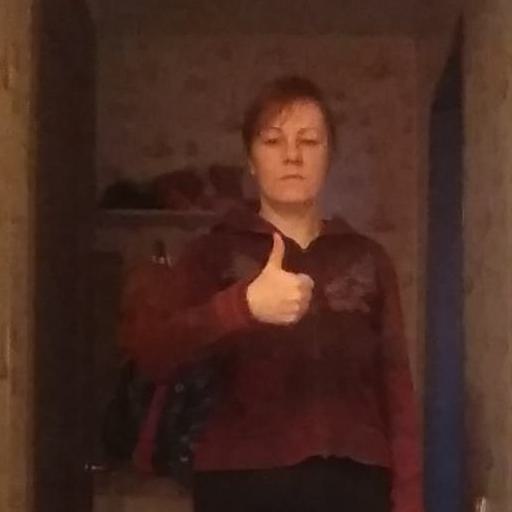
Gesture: like